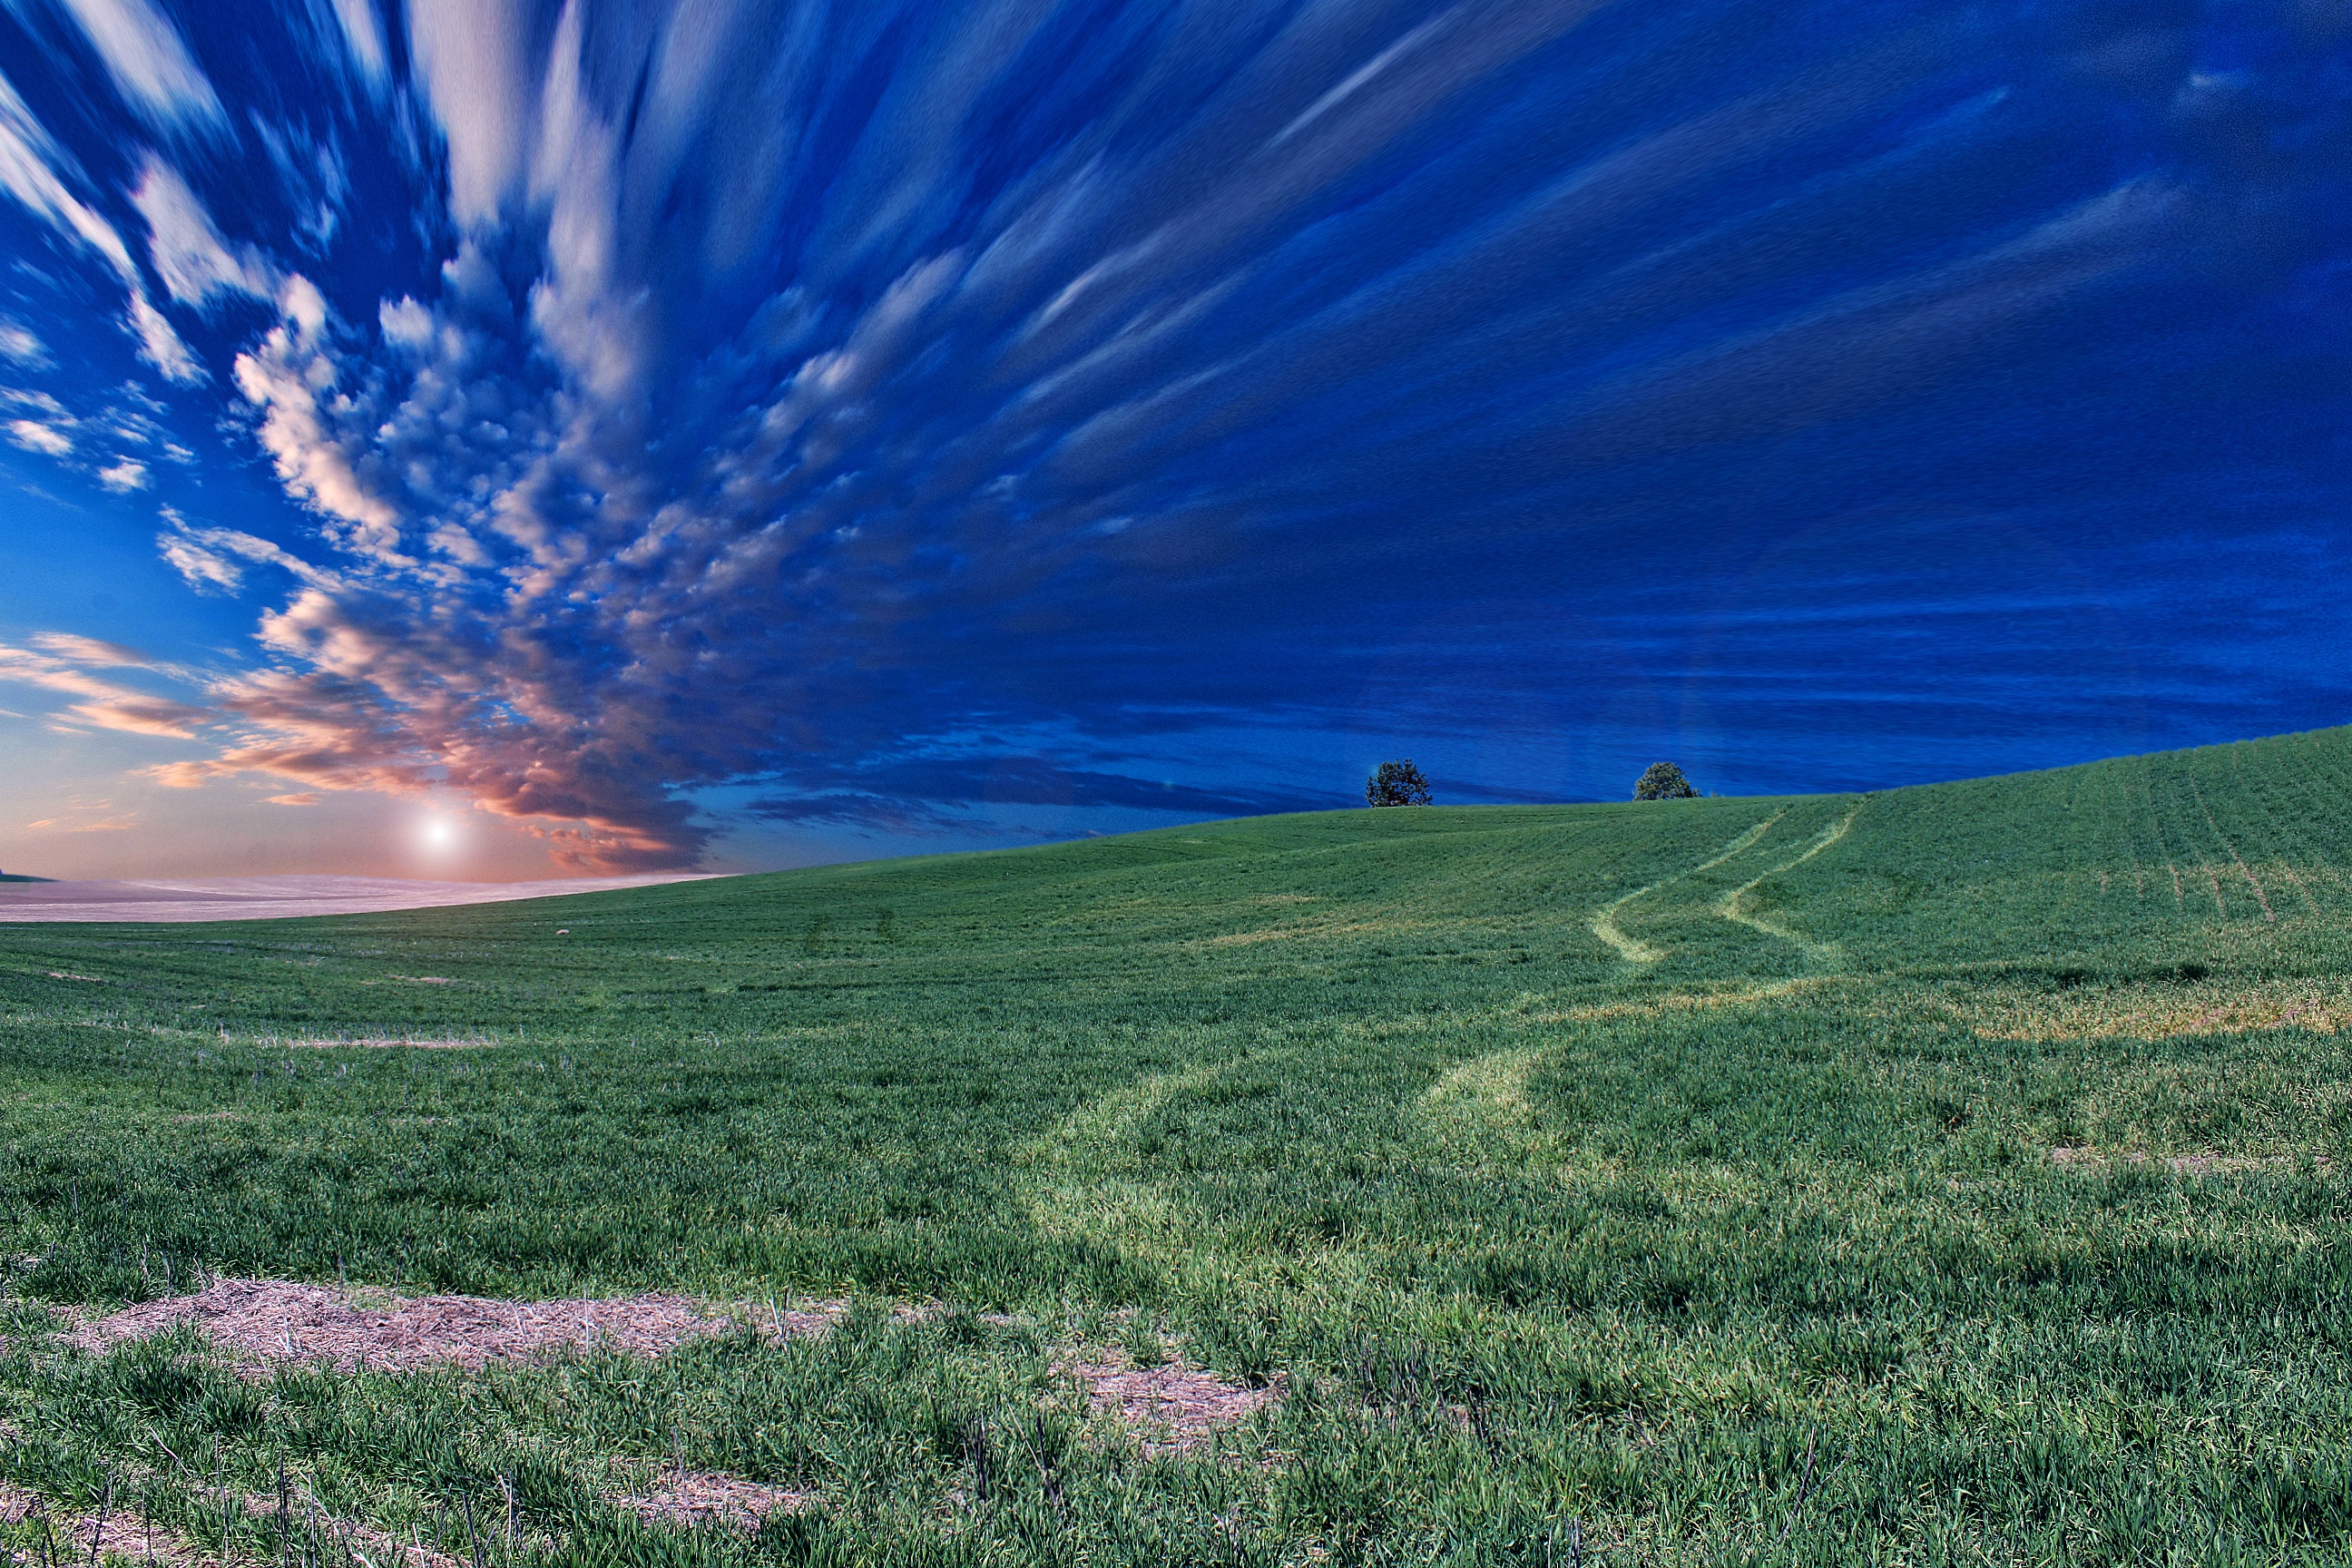
landscape, tree, nature, grass, outdoor, horizon, mountain, cloud, growth, sky, sunset, field, meadow, prairie, countryside, sunlight, morning, hill, flower, view, dawn, rural, green, blue, agriculture, plain, farmland, cultivation, clouds, grassland, vegetation, azure, plateau, scene, habitat, ecosystem, steppe, natural environment, grass family